Ad-Dhahiriya

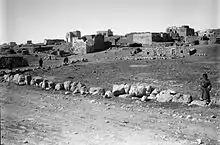
Ad-Dhahiriya in the 1920s

In the Ottoman tax records of the 16th century, the village, listed under the name 'Darusiyya', was part of the "nahiya" (subdistrict) of Halil (Hebron). In the 932 AH/1525-1526 CE census, the villagers cultivated the fields at a place called Bayt Hawran. In 961/1553-1554, the village was reported as derelict, while in 970/1562-1563 and 1005/1596-1597, it was reported as inhabited.